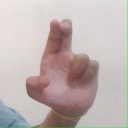
अक्षर: आ